Battle of Montgomery's Tavern

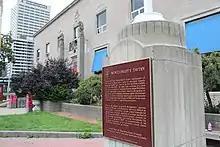

The rebels fled to the United States, travelling in groups of two. Van Egmond and Lount were captured by British forces; the former died of an illness he received while imprisoned and the latter was hanged for treason. Other men were also sentenced to hang for treason and ninety-two men were sent to Van Diemen's Land. A group of rebels escaped Fort Henry and travelled to the United States.